Věra Waldes

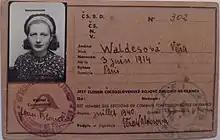
Hromadkova's resistance ID during World War II in France

Věra Waldes - Hromádková (3 June 1914 – 24 November 1995) was a prominent fighter in communist anti-nazi resistance in Paris during World War II.